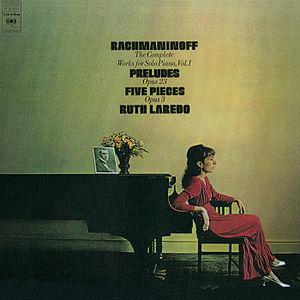
Ruth Laredo est une pianiste classique américaine.